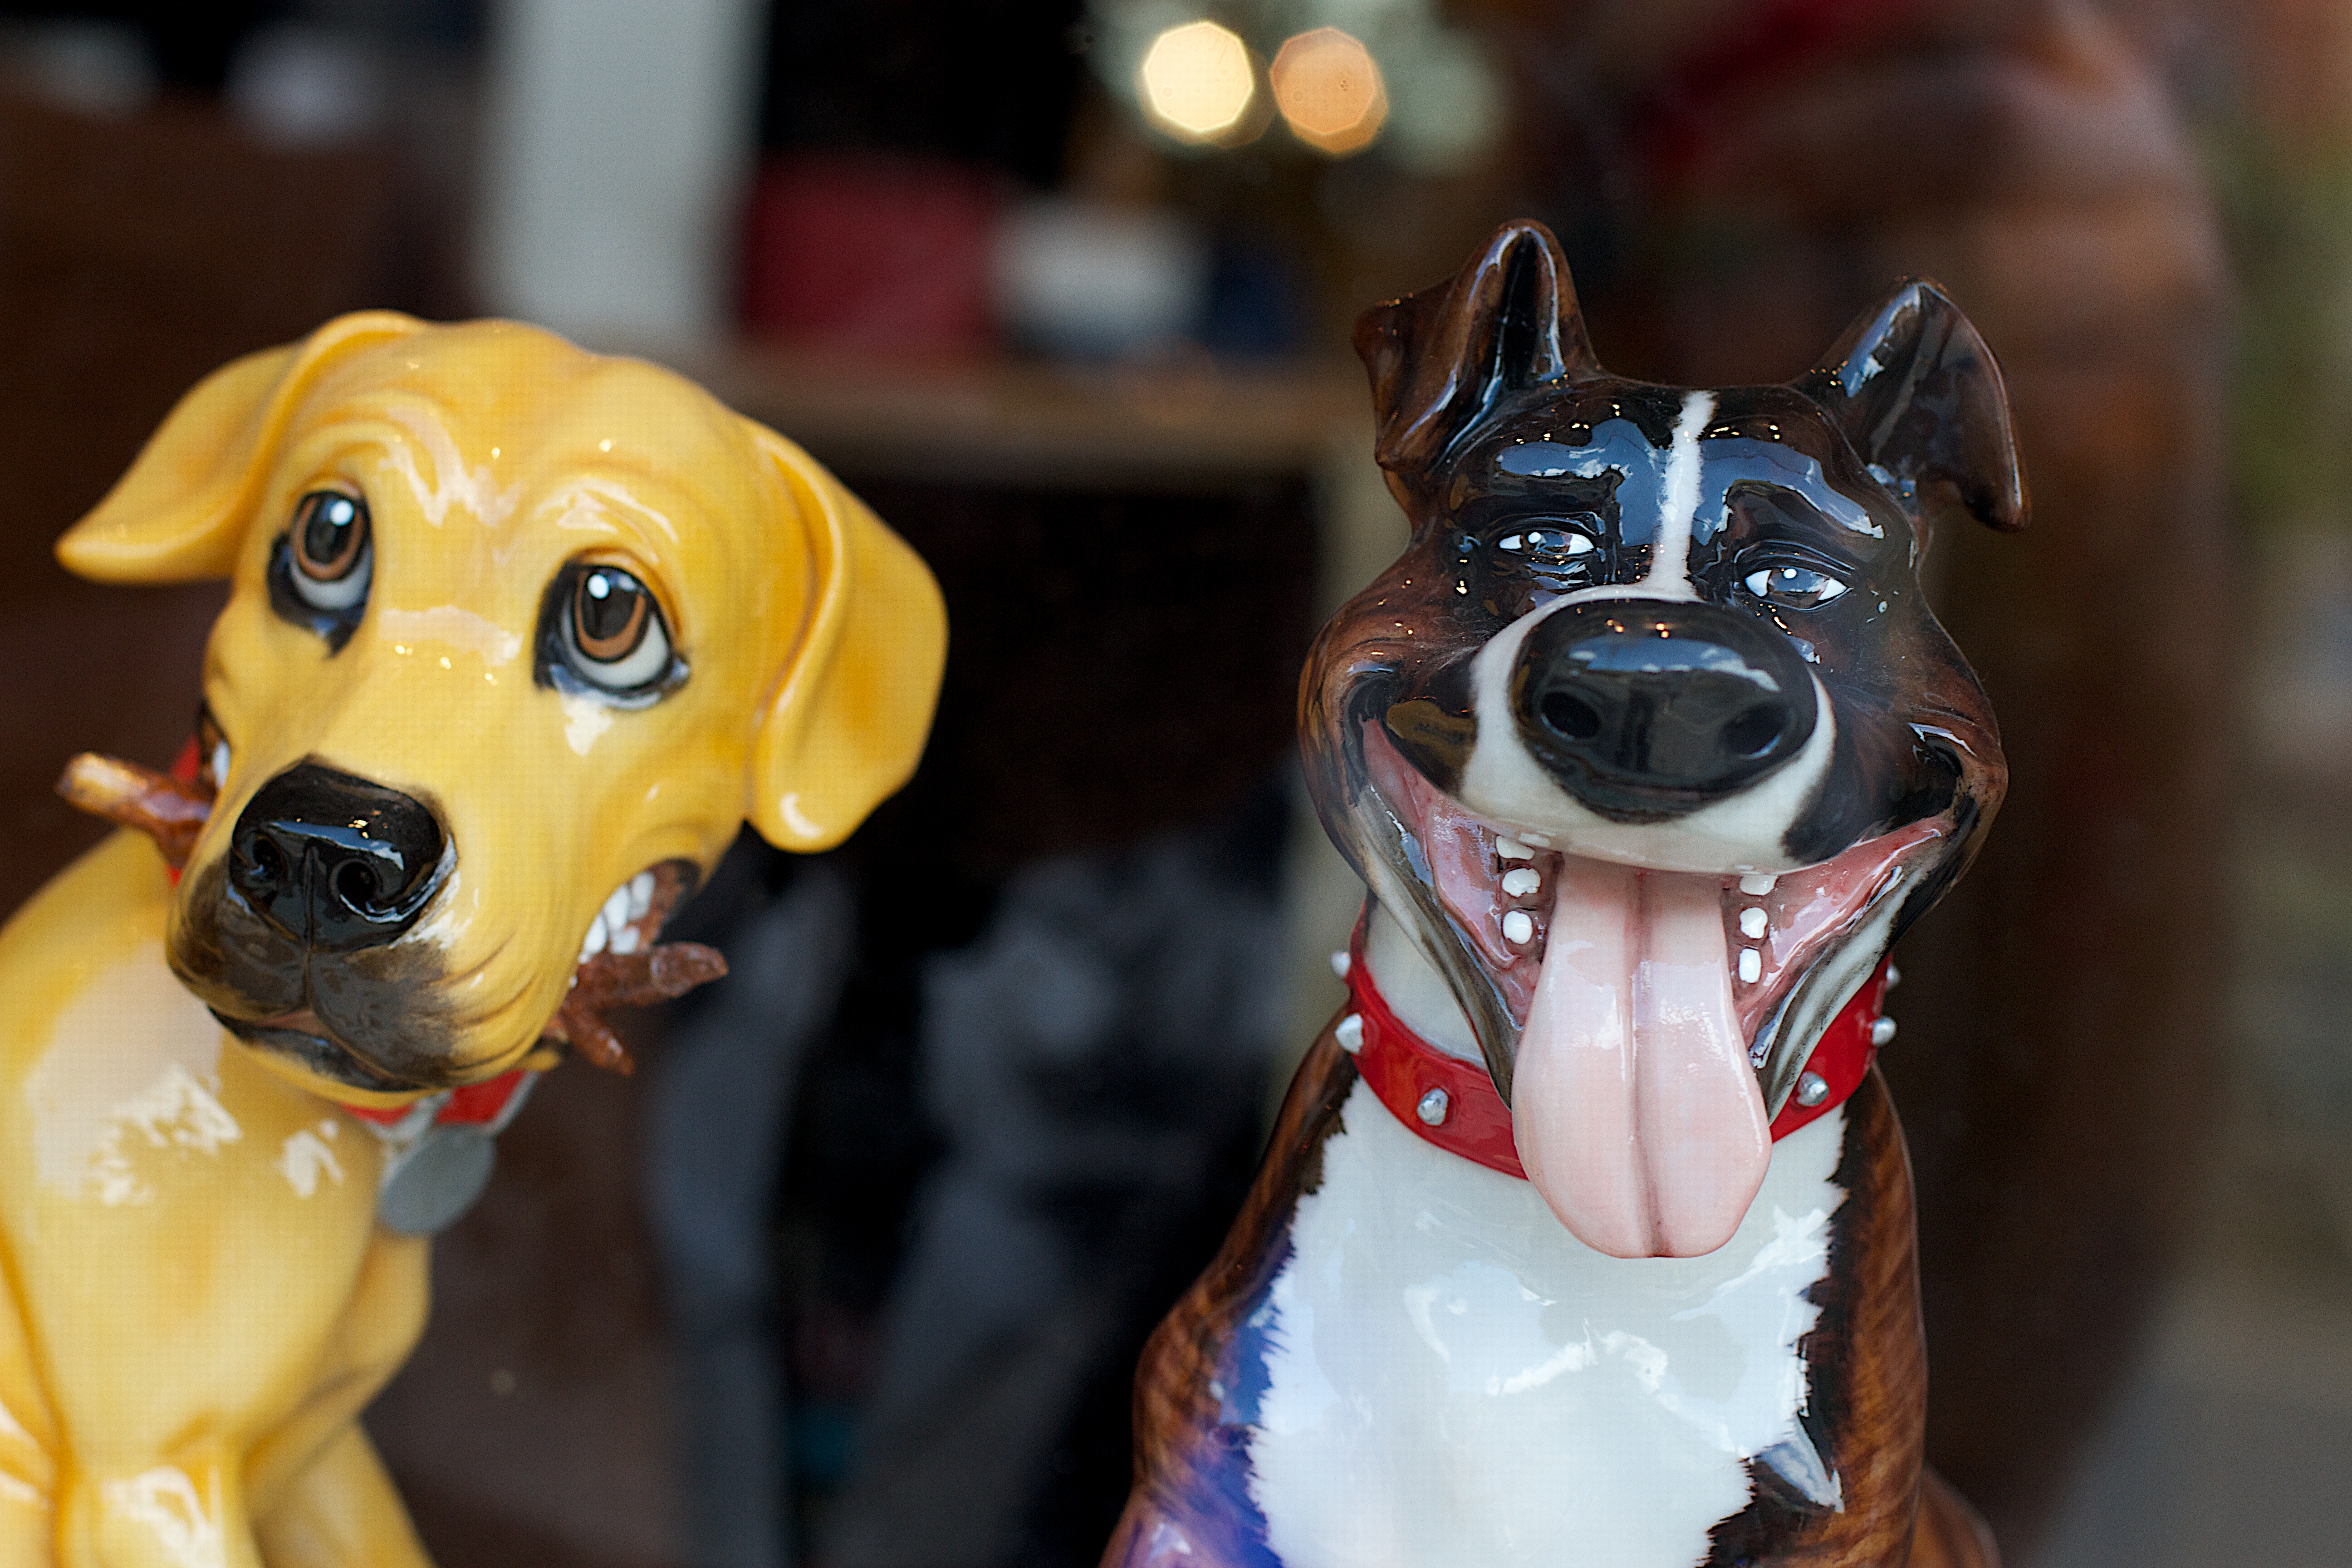
puppy, dog, mammal, dog like mammal